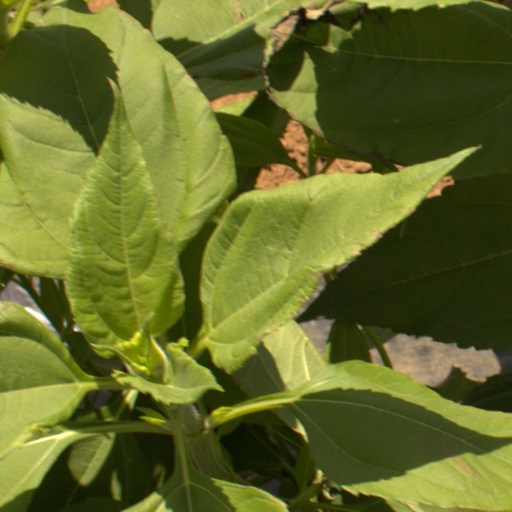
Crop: Jerusalem artichoke